Mohamoud Ali Shire

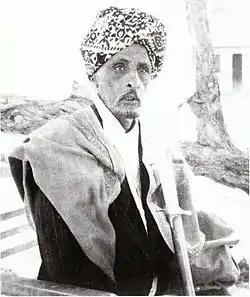
Mohamoud Ali Shire in 1905

Mohamoud Ali Shire (died 1960) was a Somali Sultan of the Warsengali Sultanate. He bore the title Sultan (also referred to as Senior Akil) of the Warsangali. He was centered at Las Khorey.